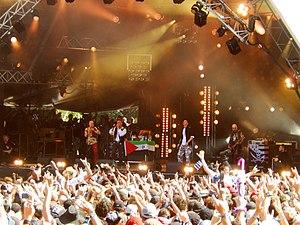
Les Ramoneurs de menhirs au Hellfest 2015
Les Ramoneurs de menhirs est un groupe de punk celtique français, originaire de Bretagne. Formé en 2006, il est constitué du couple de sonneurs Éric Gorce à la bombarde et Richard Bévillon au biniou, de Gwénaël Kere au chant et de Loran à la guitare électrique. La distorsion saturée de la guitare se mêle aux timbres aigus des instruments traditionnels et la boite à rythme accompagne le rythme intense et répétitif de la danse bretonne.